Rally America

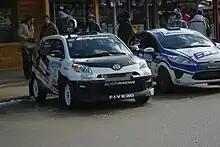
Scion xD at the 2012 Sno*Drift Rally

While not often contending for top overall spots they were good cars for those contesting the two-wheel-drive championships and for beginners. The Volkswagen Jetta, Volkswagen Golf and Volkswagen Beetle all had many appearances and much success in Rally America events.